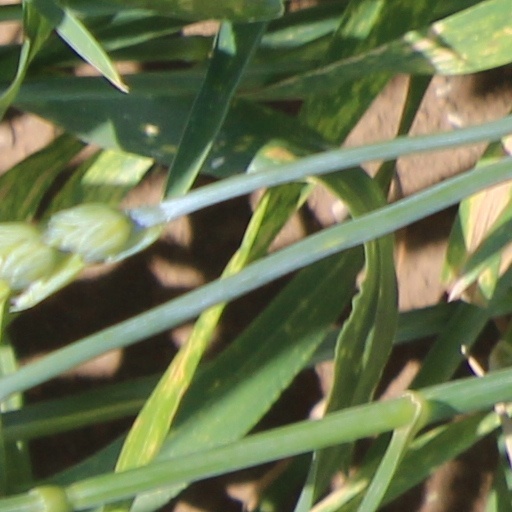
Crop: wheat